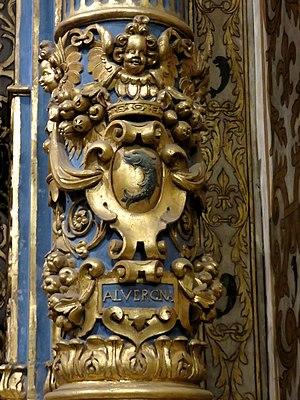
Blasonnement sur un pilier de la chapelle de la Langue d'Auvergne, Co-cathédrale Saint-Jean de La Valette
La langue d'Auvergne était l'une des huit provinces ecclésiastiques ou langues des Hospitaliers de l'ordre de Saint-Jean de Jérusalem. En 1462 les sept autres provinces étaient les langues de Provence, de France, d'Italie, d'Angleterre, de Castille, d'Allemagne et d'Aragon.